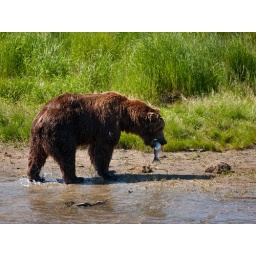
Another larger male grizzly bear captures a salmon in the river near the bridge leading to the trail to Brooks Falls, AK